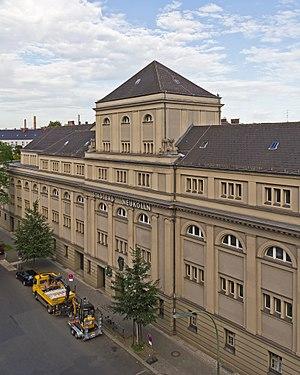
La Stadtbad Neukölln est une piscine située à Berlin, en Allemagne, ouverte en 1914.